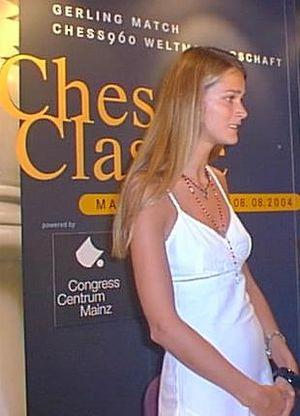
Carmen Kass, est un mannequin estonien ayant tourné dans plusieurs films.